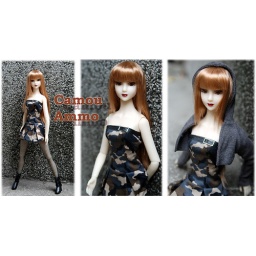
comes with wig, outfit, make up and shoes as in picture. has brown eyes